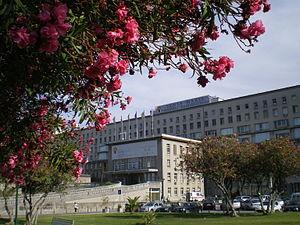
Lisbonne est la capitale et la plus grande ville du Portugal. Considérée comme une « ville mondiale » selon le classement 2010 du Réseau d’étude sur la mondialisation et les villes mondiales comme Taipei, Miami, Varsovie ou Munich, Lisbonne est également le chef-lieu du district de Lisbonne, du Grand Lisbonne et de la zone métropolitaine de Lisbonne. Ses habitants sont habituellement appelés Lisboètes, mais on rencontre aussi les termes Lisbonnin et Lisbonnais.